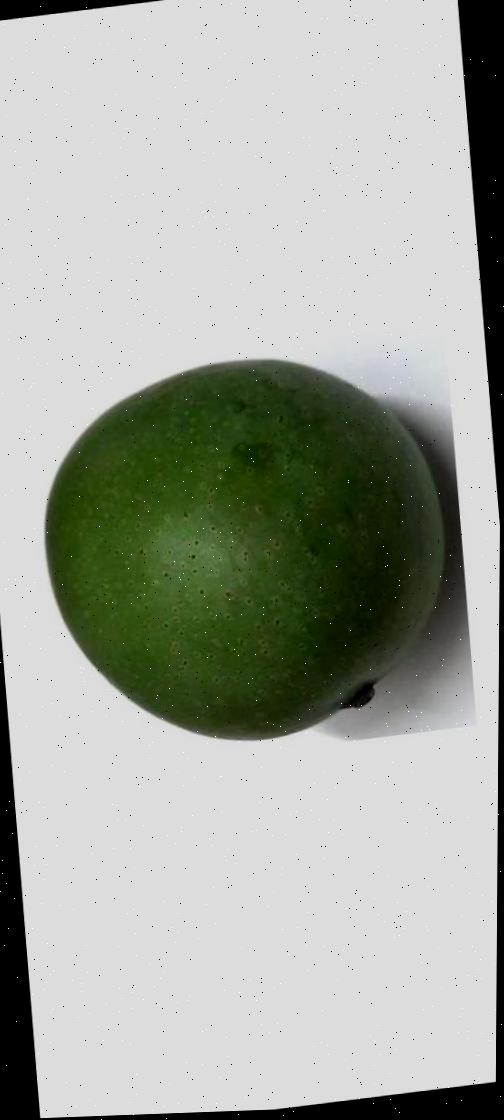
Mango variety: Ashshina Zhinuk